Jerviston

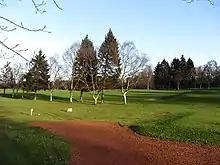
Colville Park golf course on the Jerviston estate

Jerviston is a country estate on the north-eastern edge of the Scottish town of Motherwell in North Lanarkshire which is now occupied by "Colville Park Country Club".